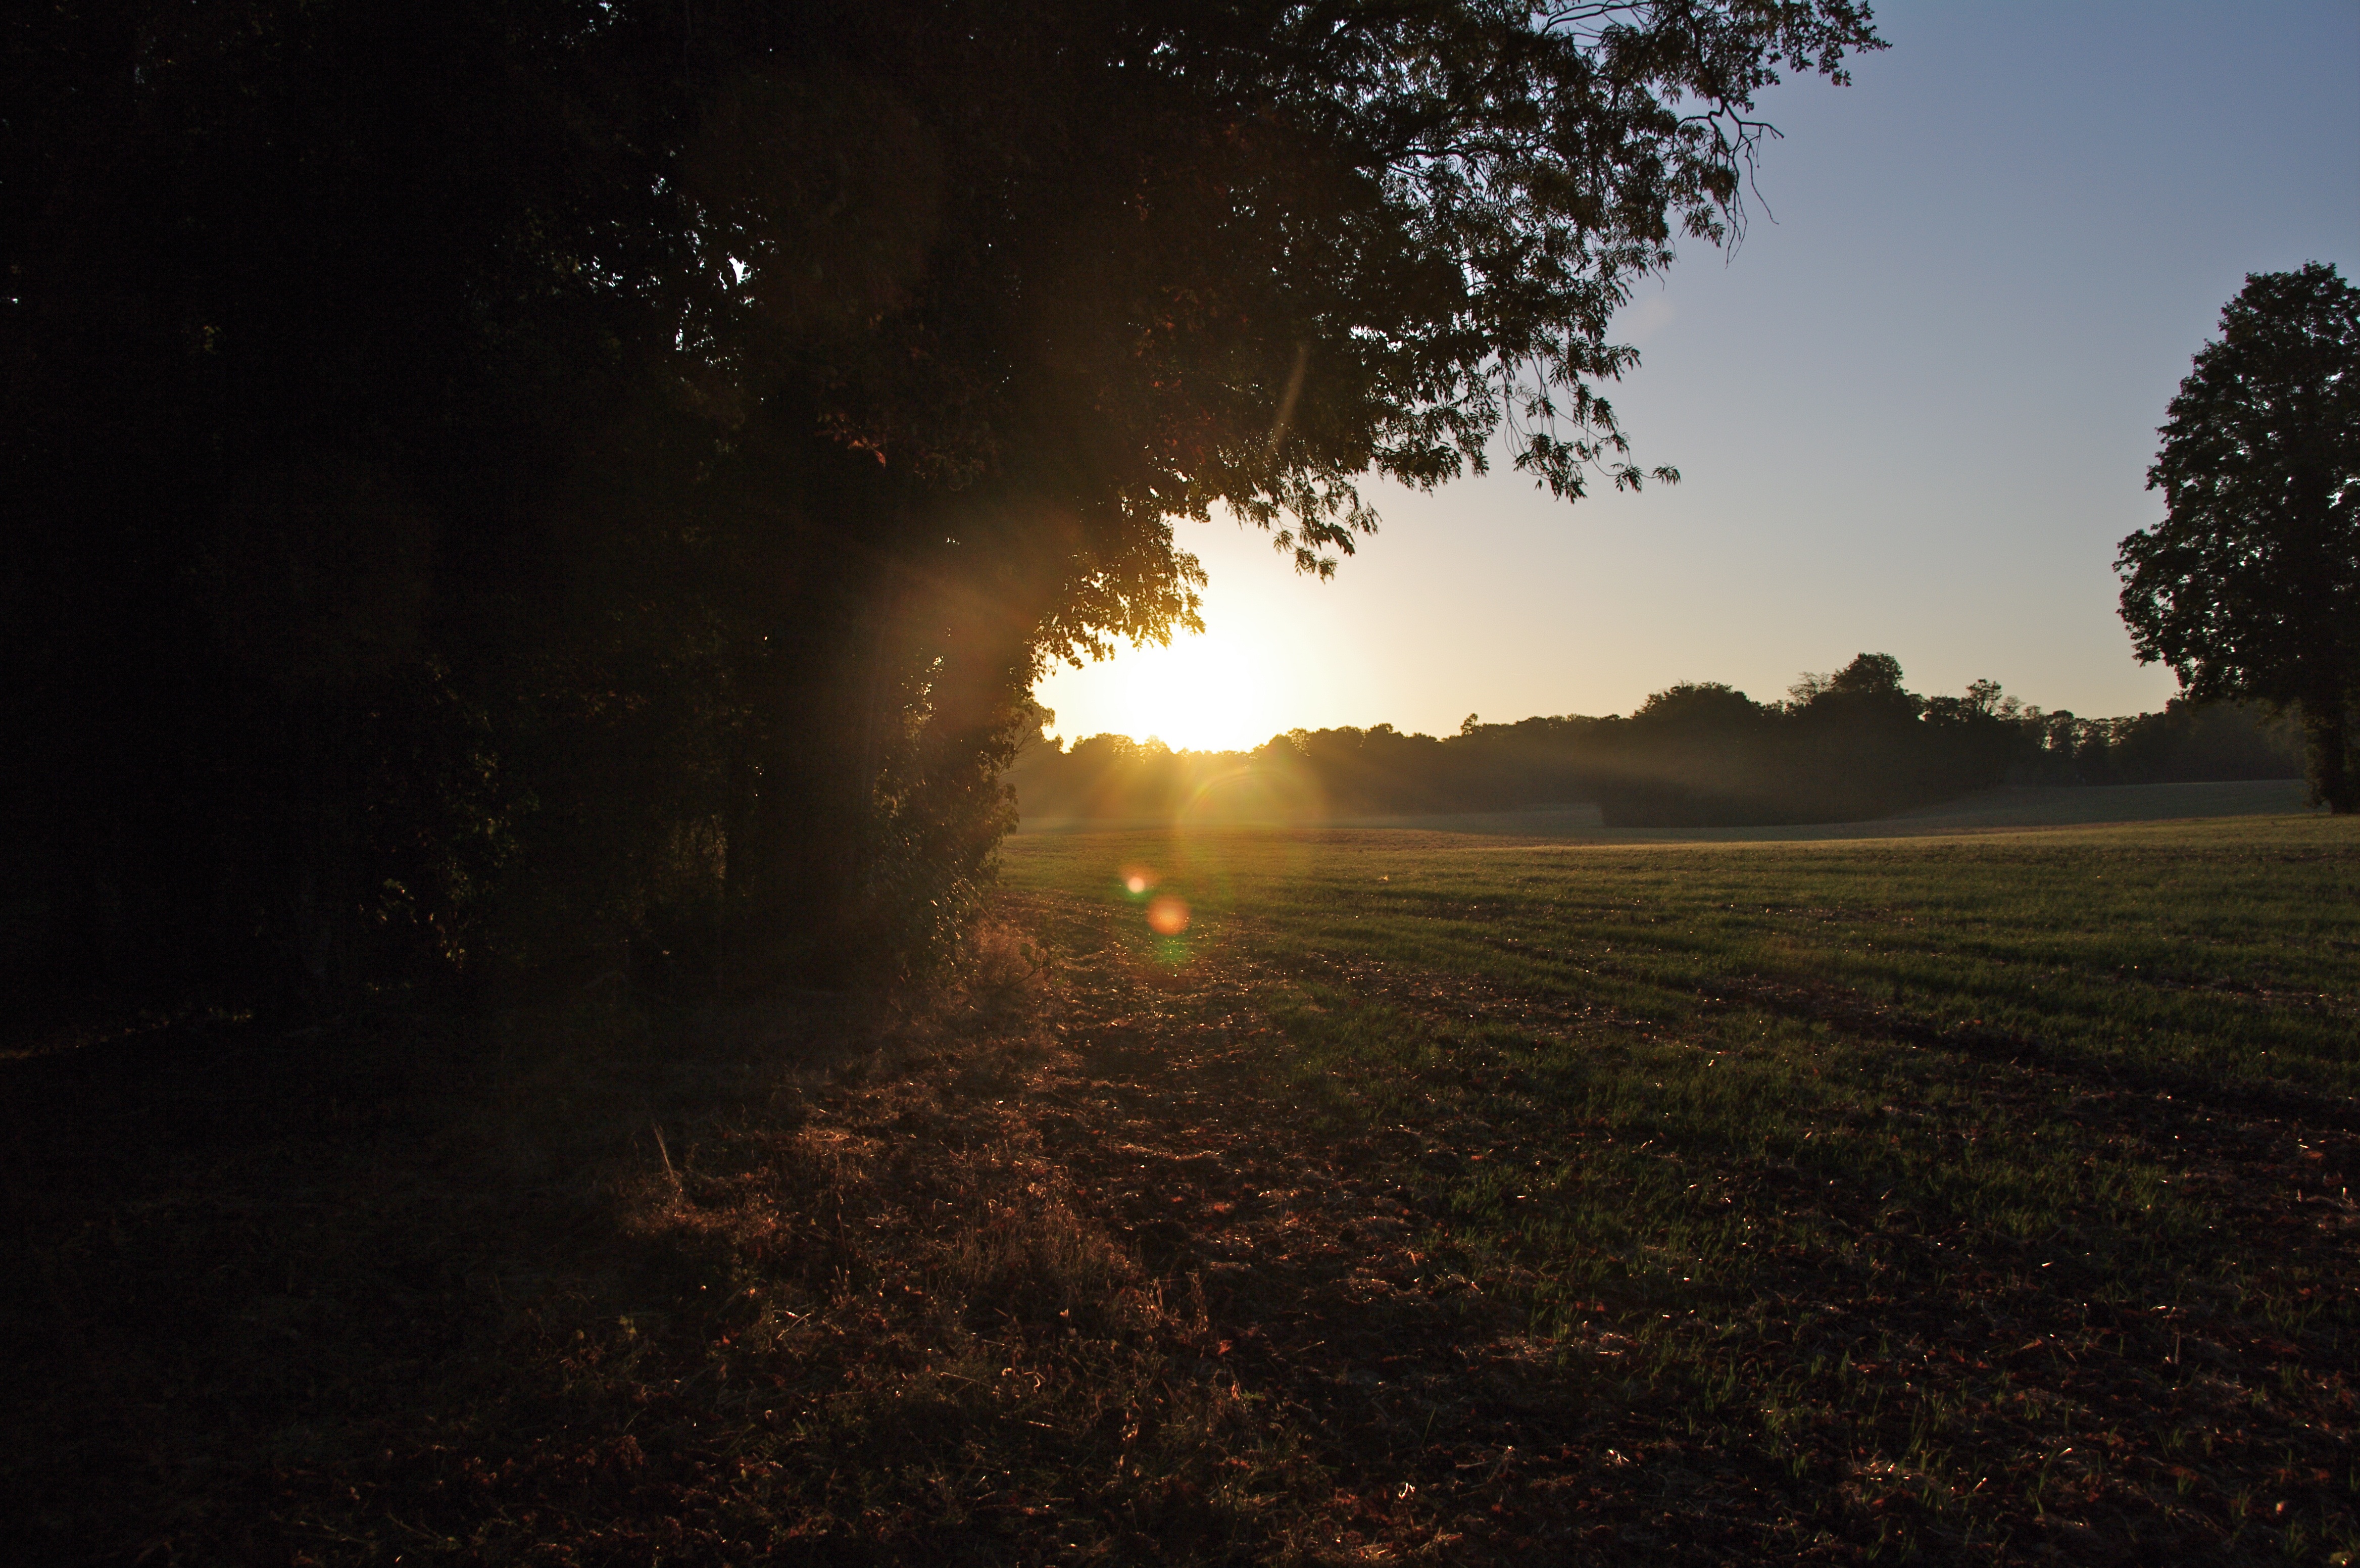
tree, nature, forest, light, sky, sun, sunrise, sunset, mist, night, sunlight, morning, leaf, dawn, atmosphere, dusk, evening, twilight, autumn, darkness, astronomical object, atmospheric phenomenon, woody plant